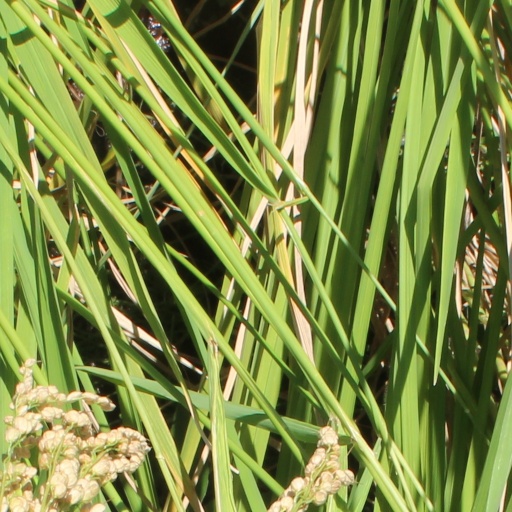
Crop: rice